Marcel Ghanem

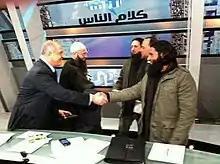
Marcel Ghanem (left) hosting Ahmed al-Assir in his political talk show Kalam El-Nas

Ghanem presented a political talk show on the Lebanese Broadcasting Corporation (LBC) and Radio Liban Libre from 1991 to 1993. The program was called "Kalam Massoul" (Talking Responsibly?), co-hosted by journalist May Chidiac.